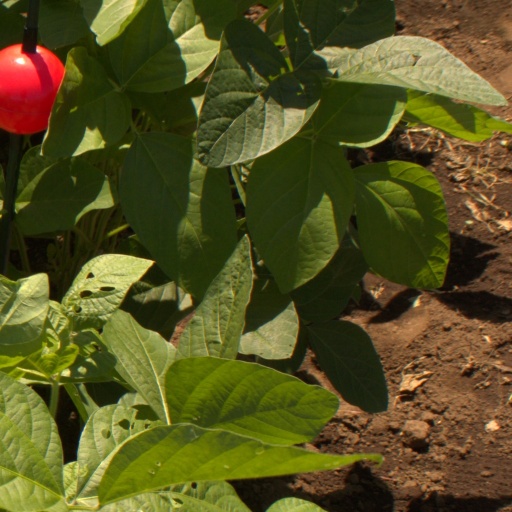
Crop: soybean